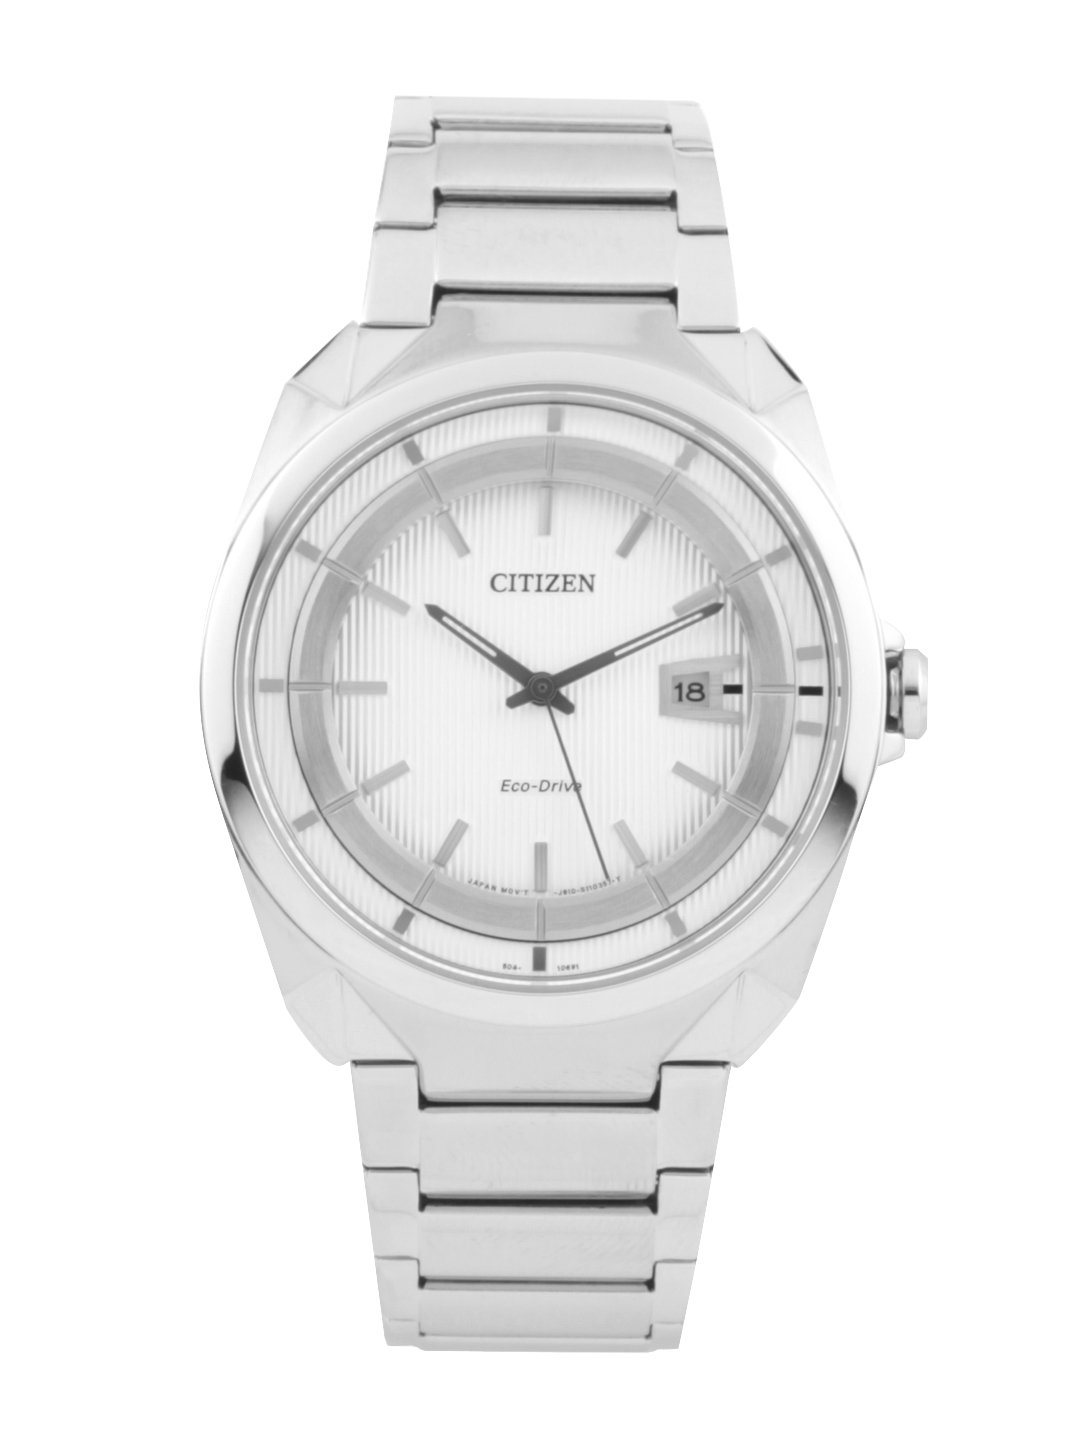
Citizen Men White Dial Eco-Drive Watch AW1010-57B
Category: Accessories / Watches / Watches
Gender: Men
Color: White
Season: Winter 2016
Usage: Casual